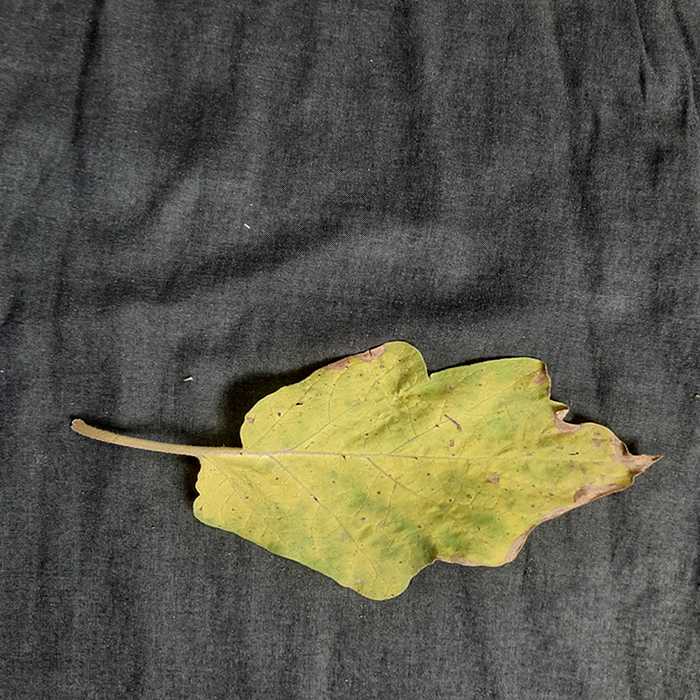
Plant: Eggplant
Label: Eggplant verticillium wilt